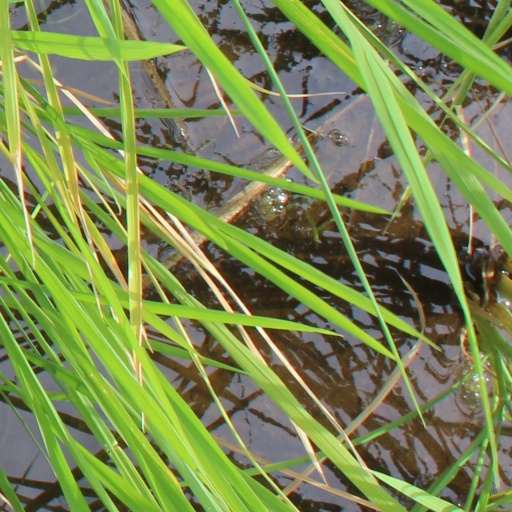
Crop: rice